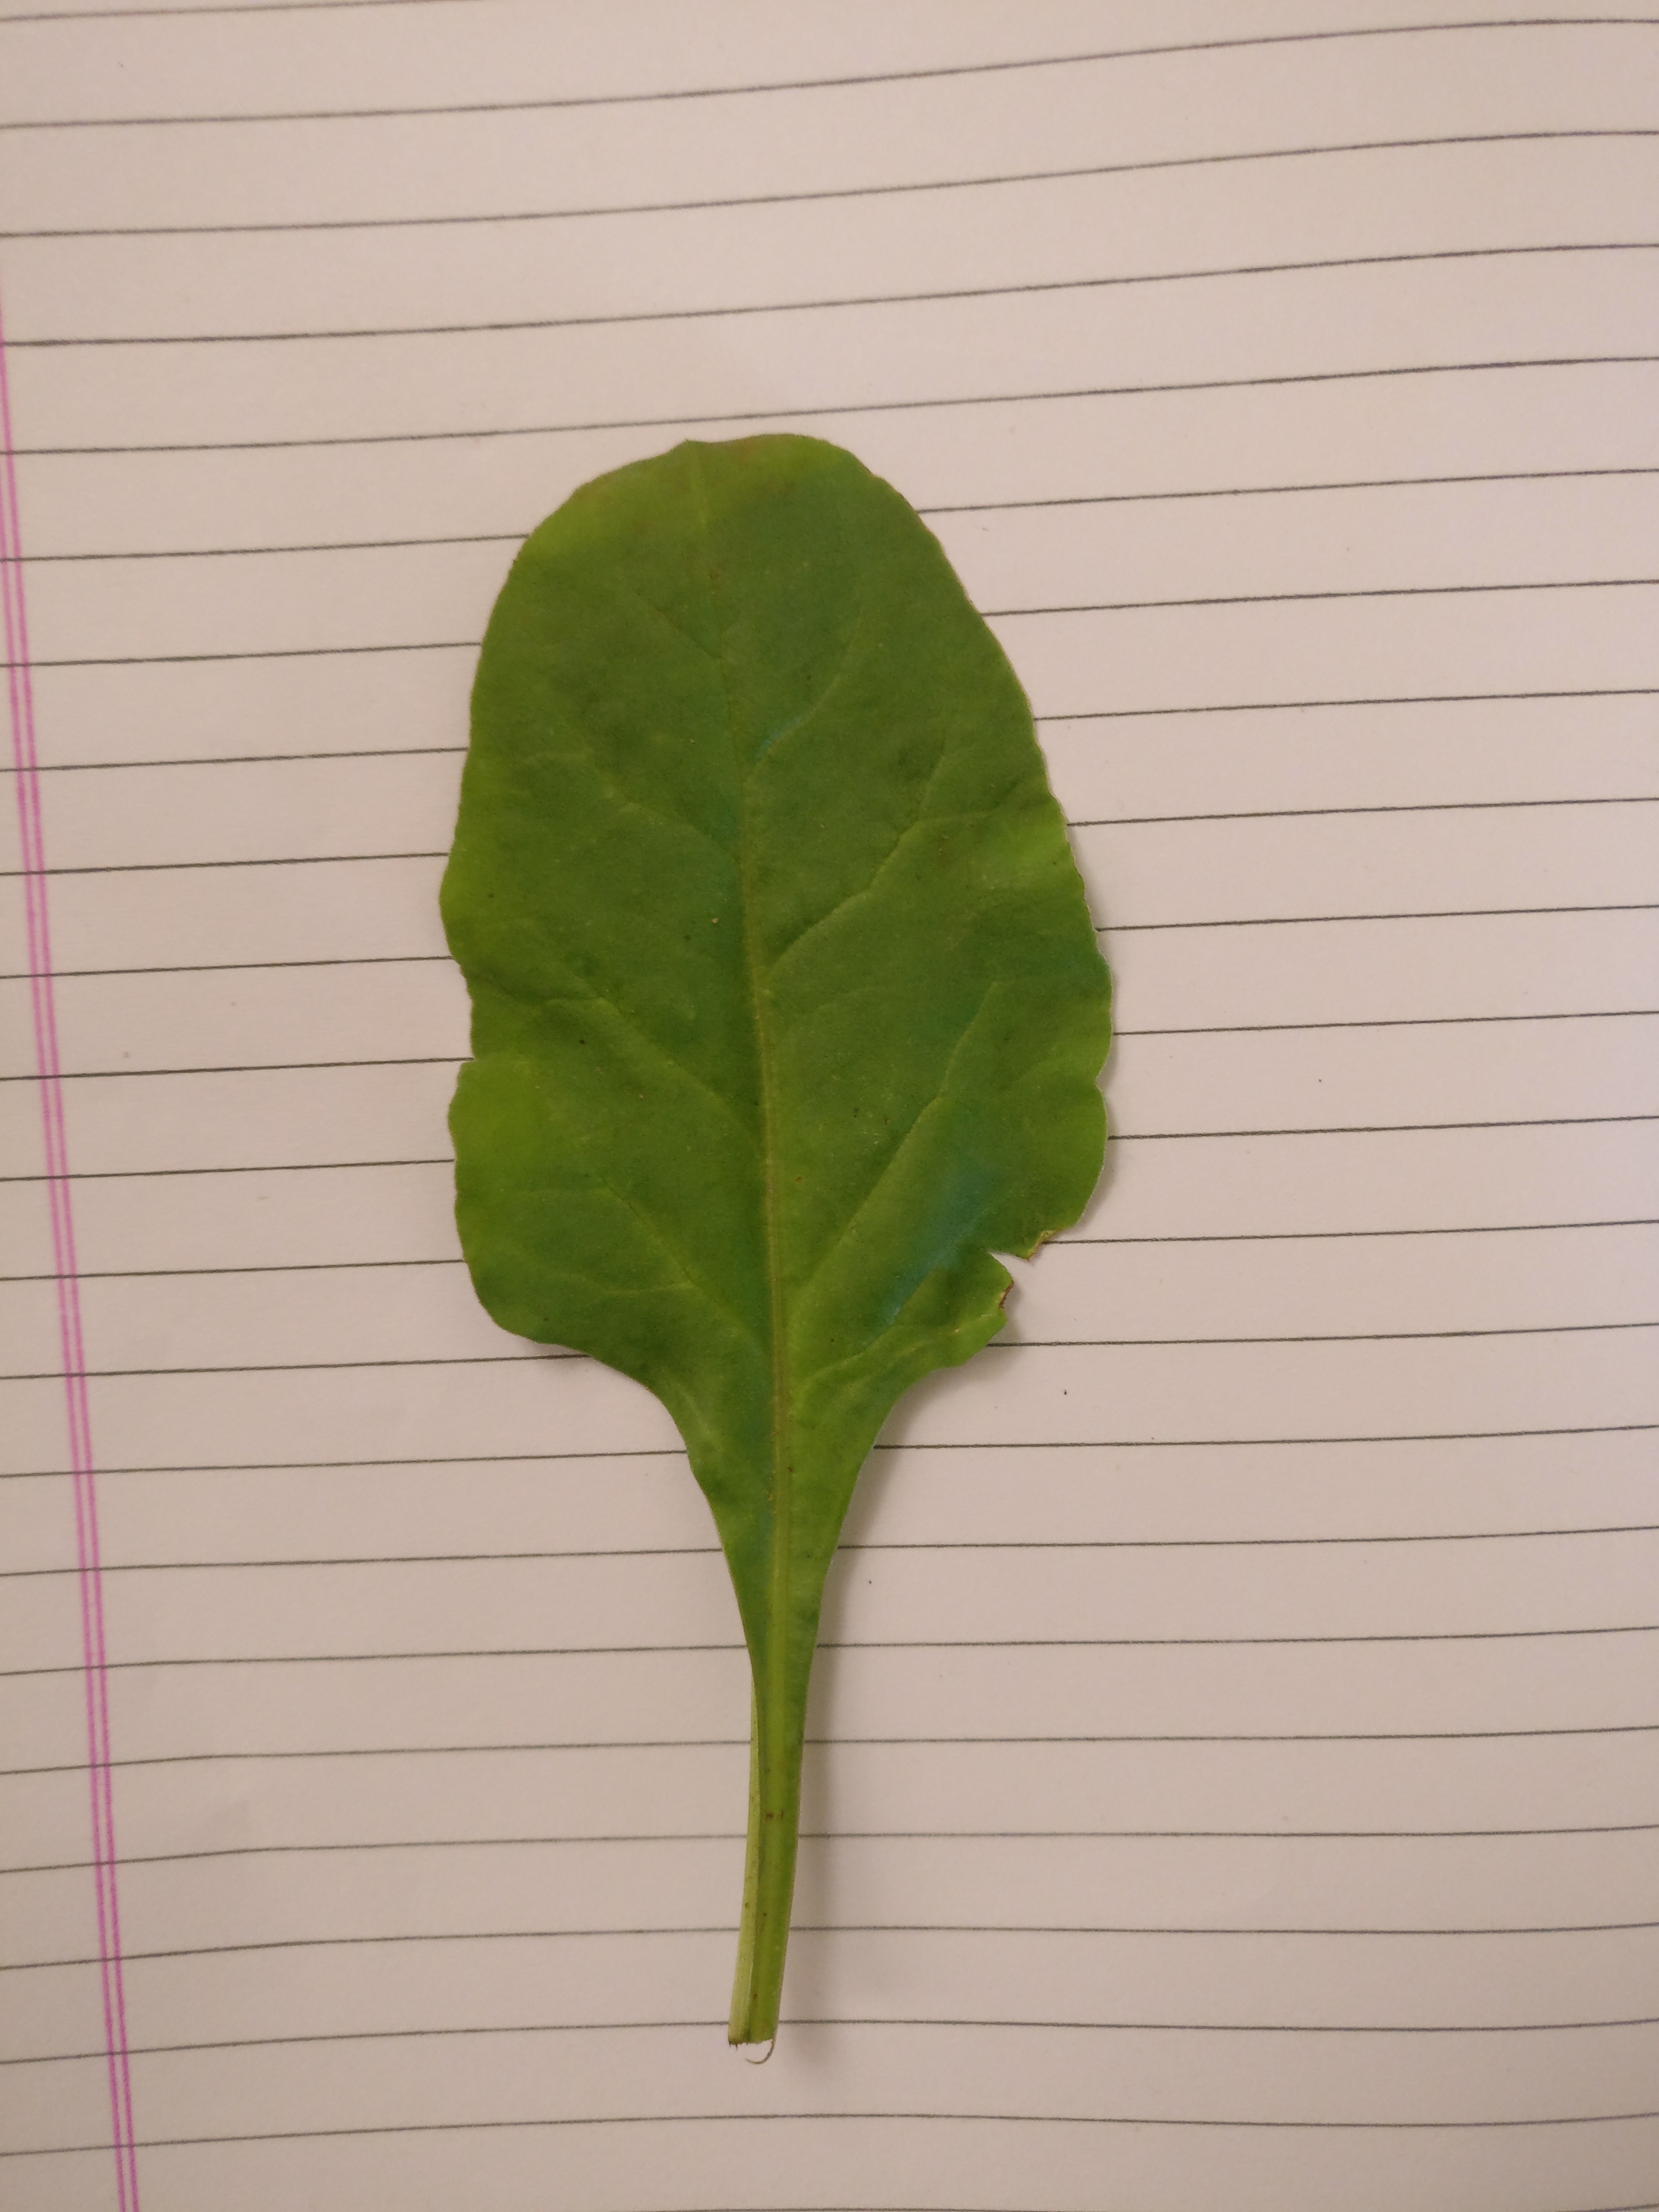
Plant: Palak(Spinach)